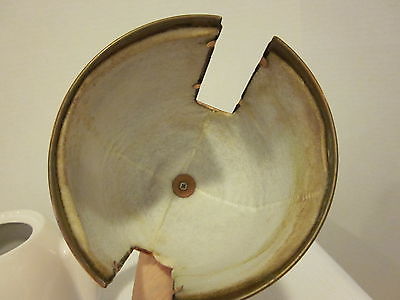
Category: kettle